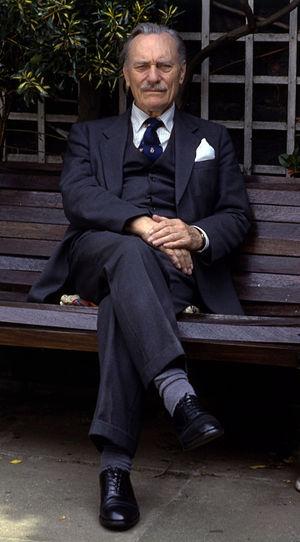
Le discours des « fleuves de sang » est prononcé le samedi 20 avril 1968 par l'homme politique britannique Enoch Powell lors d'un rassemblement conservateur à Birmingham.